Aldwych tube station

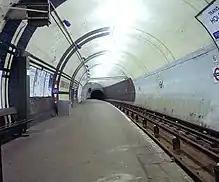
Western platform shortly before closure. The undecorated section of wall is visible at the far end of the tunnel, 1994.

Because it was a self-contained section of the London Underground that was closed outside weekday peak hours, Aldwych station and the branch line from Holborn were popular locations for filming scenes set on the Tube even before their closure. Since the branch's closure in 1994, its use in film productions has continued, with the station appearing as itself and, with appropriate signage, as other stations on the network. The track and infrastructure are maintained in operational condition, and until 2021 a train of ex-Northern line 1972 tube stock was stabled on the branch. This train could be driven up and down the branch for filming. The physical connection with the Piccadilly line northbound tracks remains, but requires manual operation.